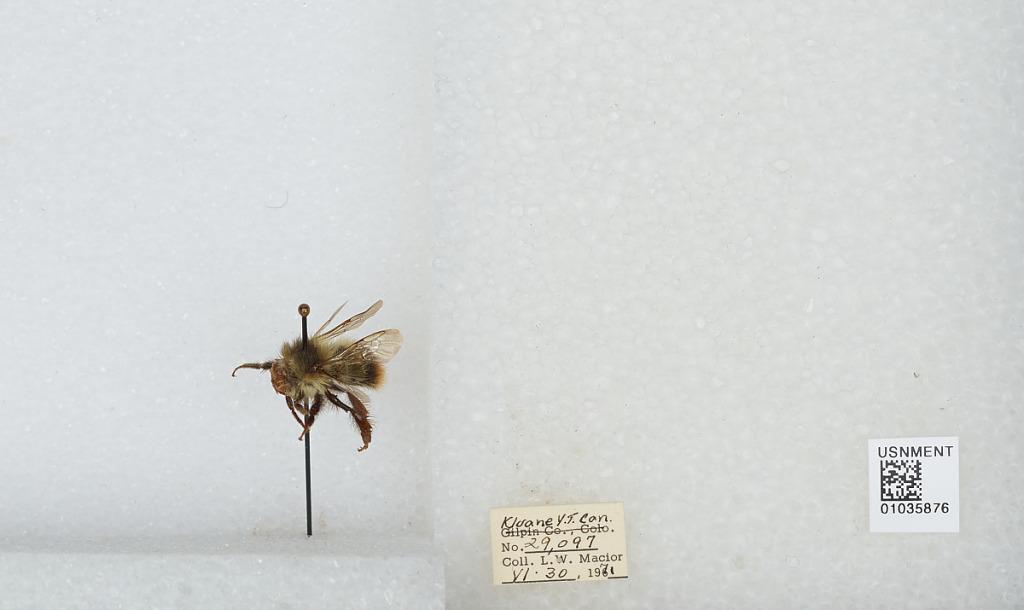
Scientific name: Bombus (Pyrobombus) mixtus Cresson
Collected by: L. Macior
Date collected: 1971-6-30
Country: Canada
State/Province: Yukon Territory
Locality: Kluane
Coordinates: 60.75, -139.5